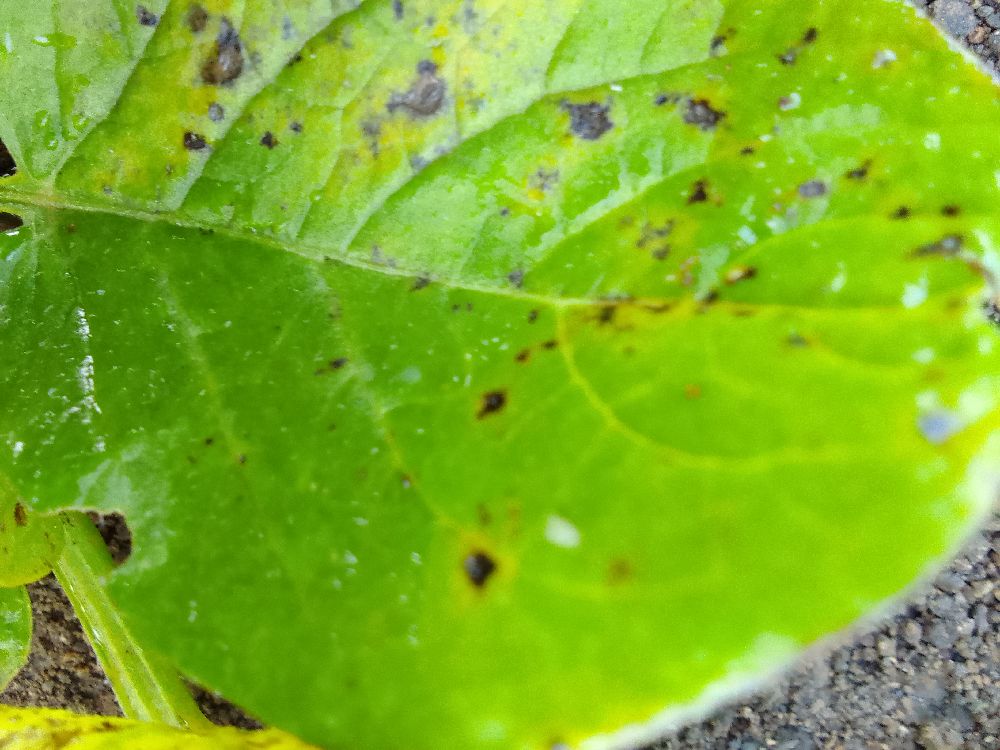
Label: Early blight